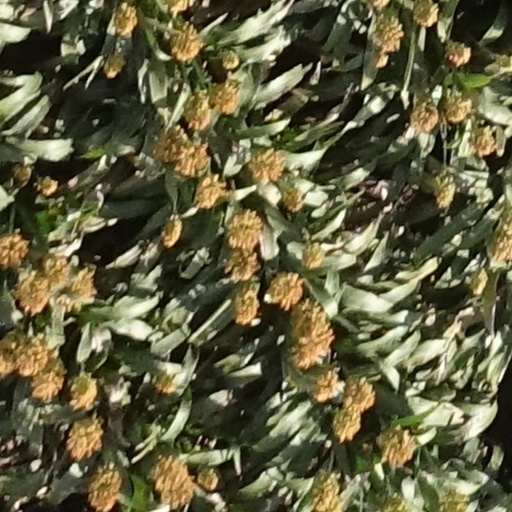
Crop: sorghum